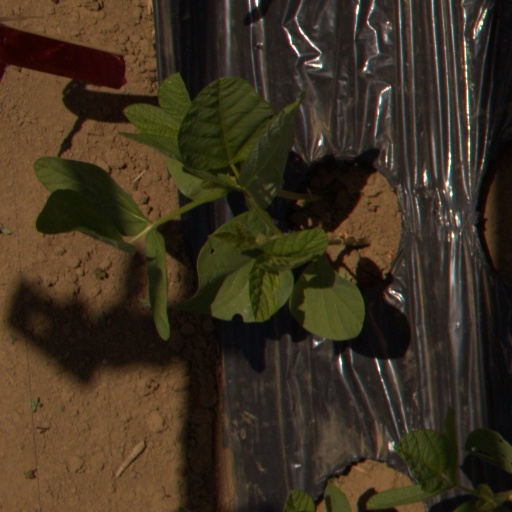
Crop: Jerusalem artichoke